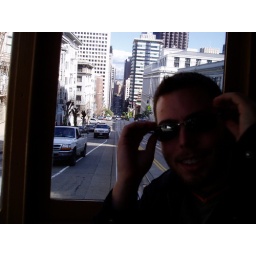
in a street car